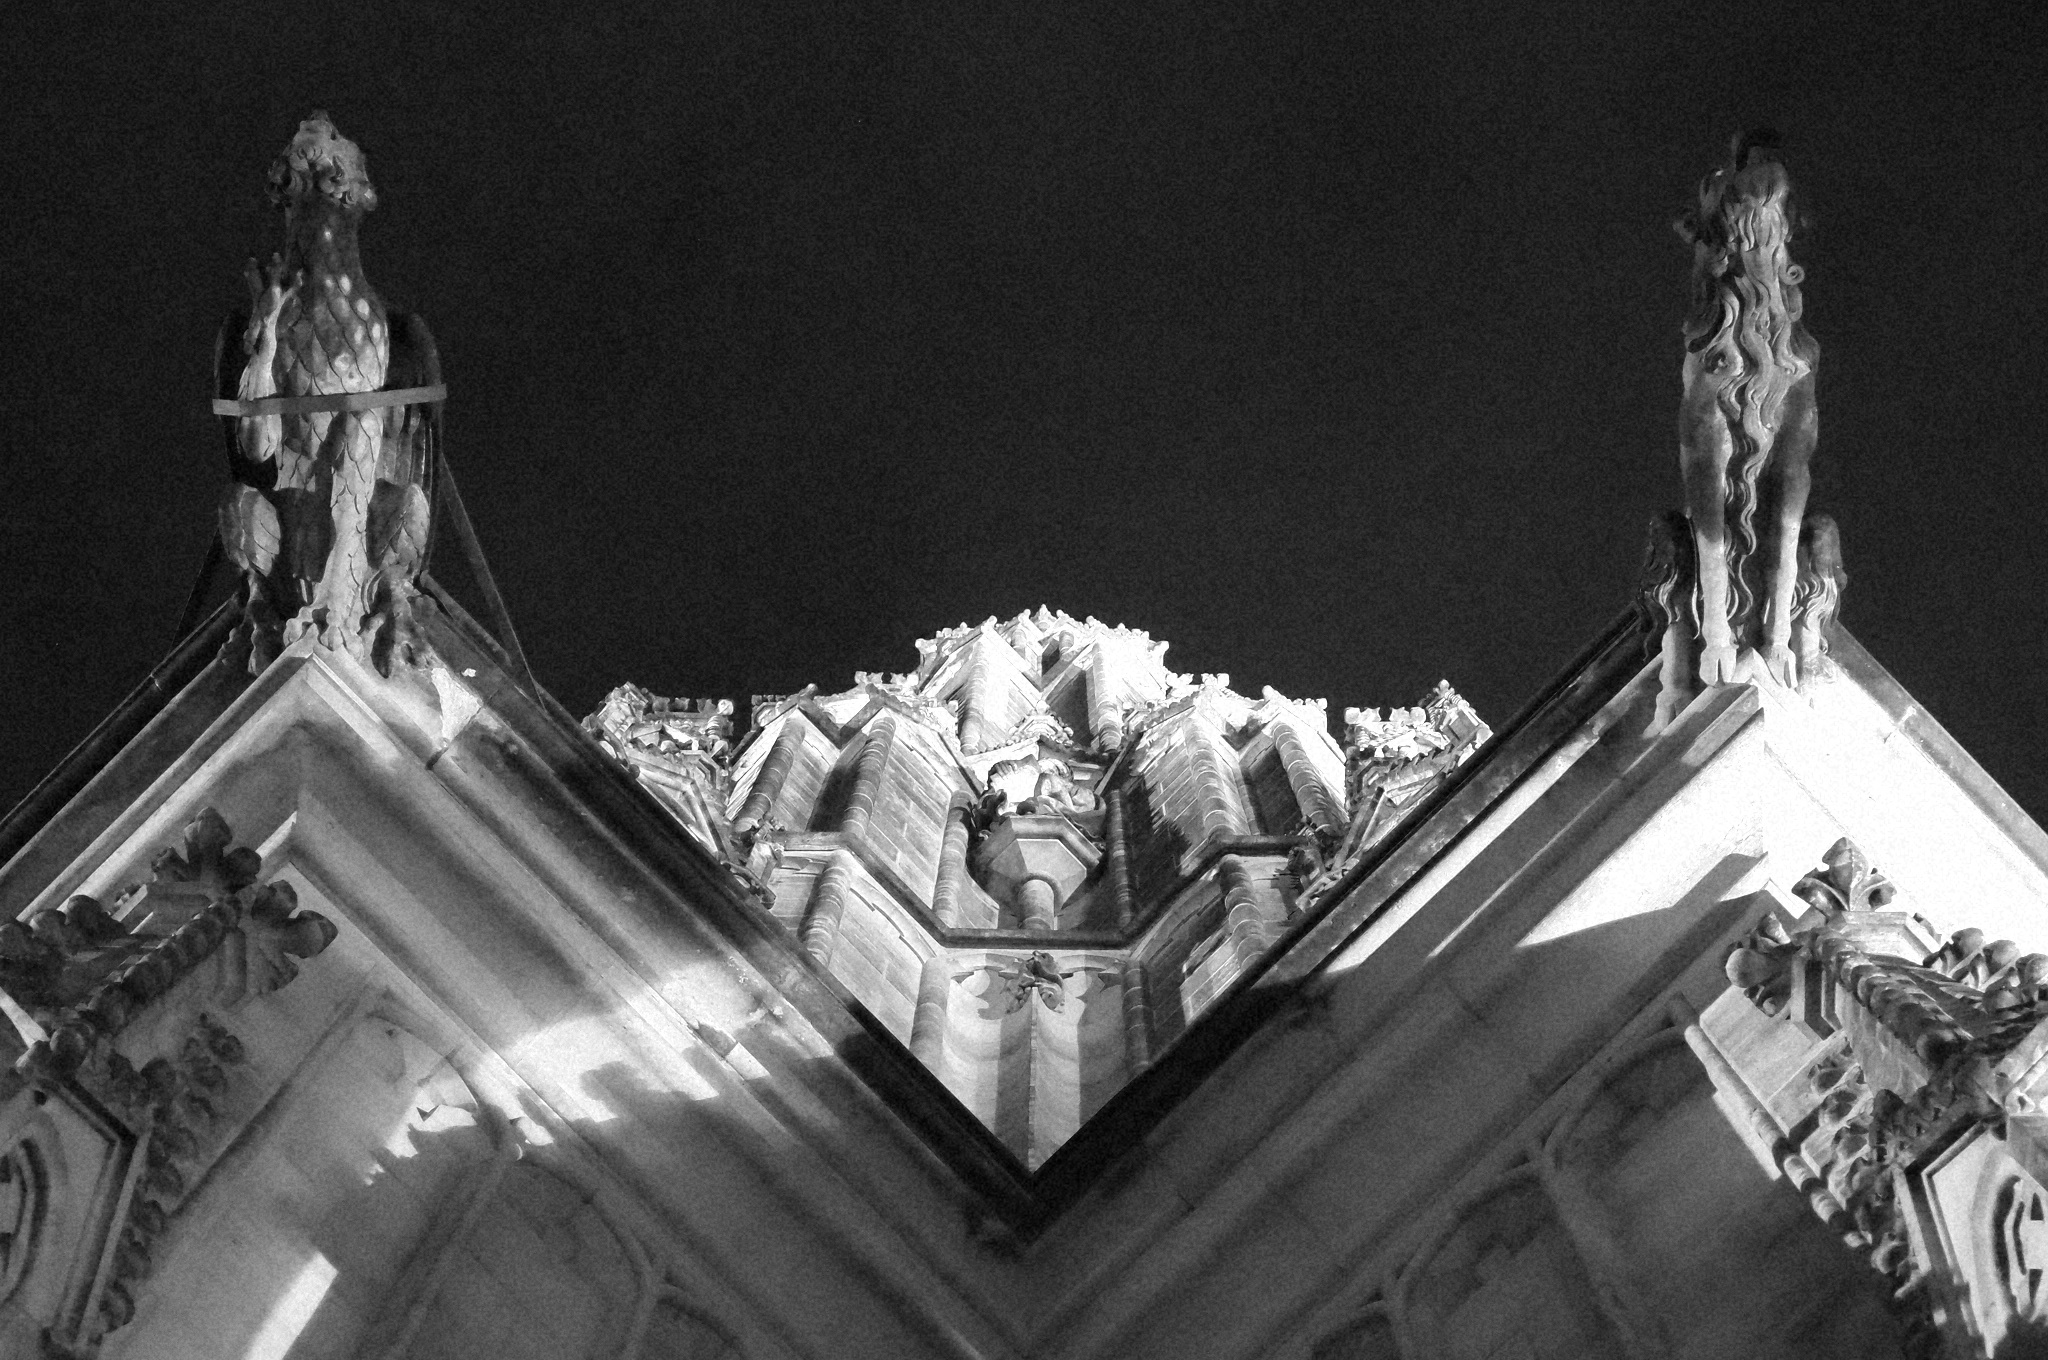
black and white, white, photography, monument, statue, darkness, cathedral, black, monochrome, gargoyle, sculpture, photograph, monochrome photography